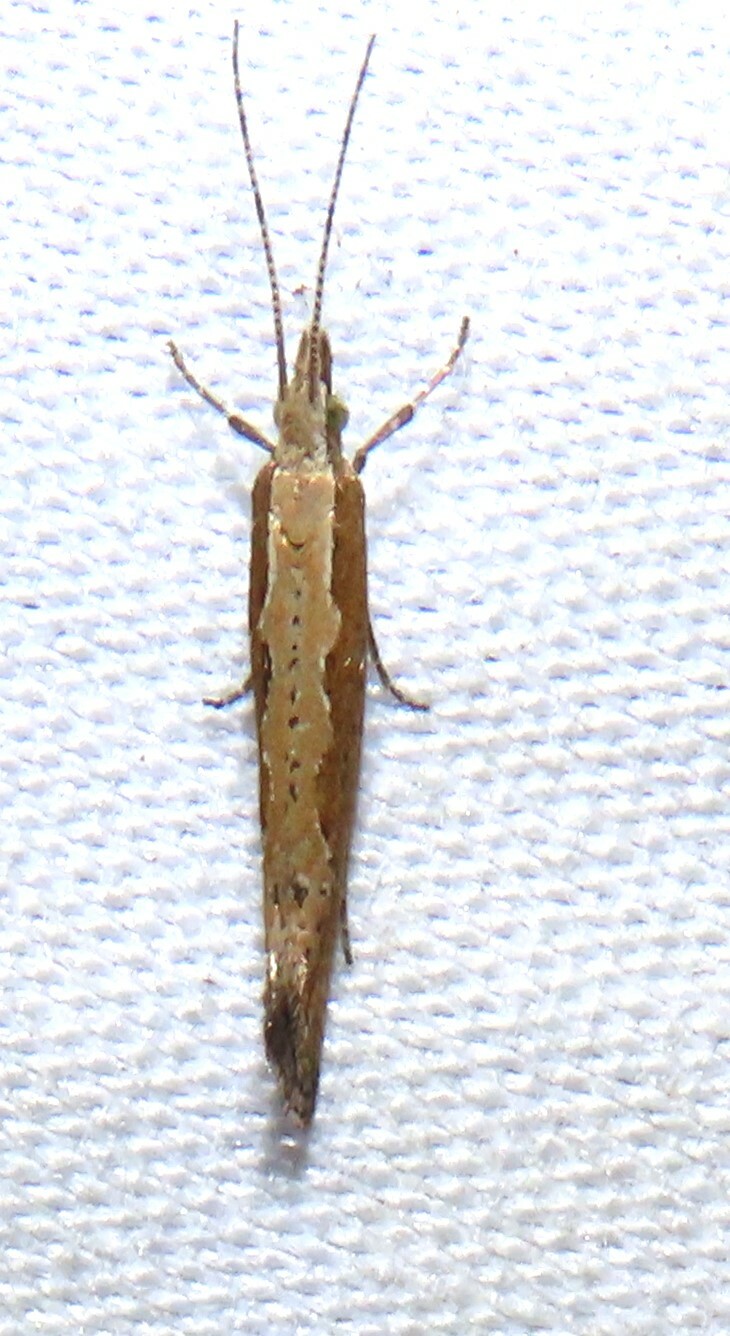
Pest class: diamondback_moth